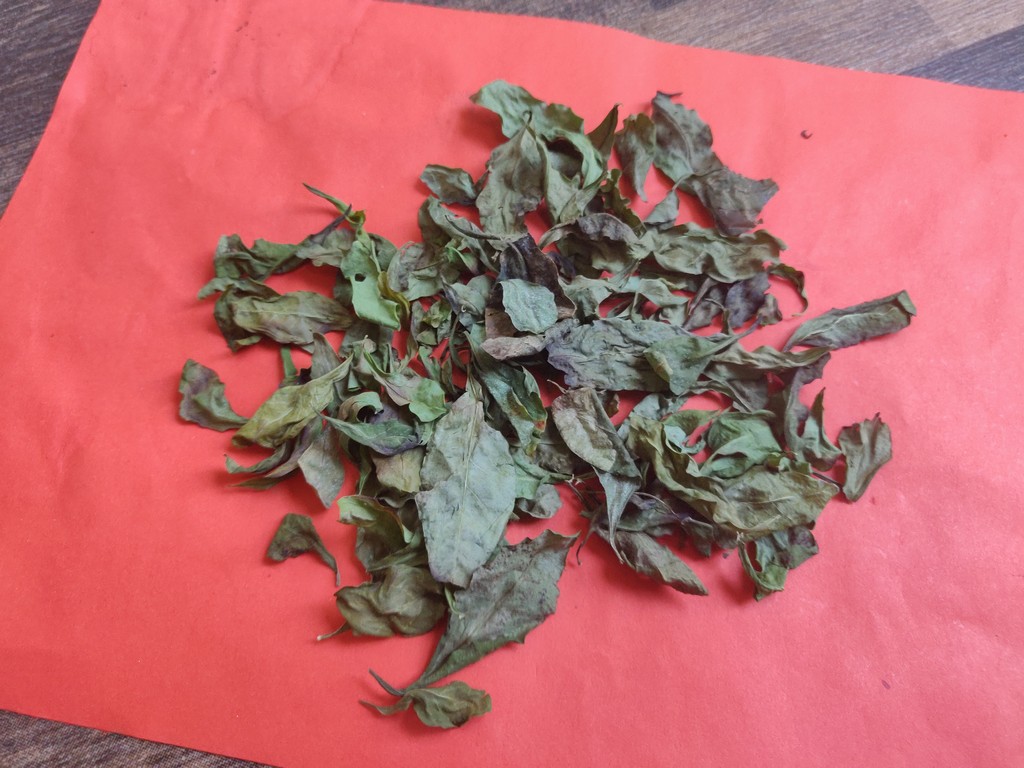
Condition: Dried
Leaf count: multiple
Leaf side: unknown